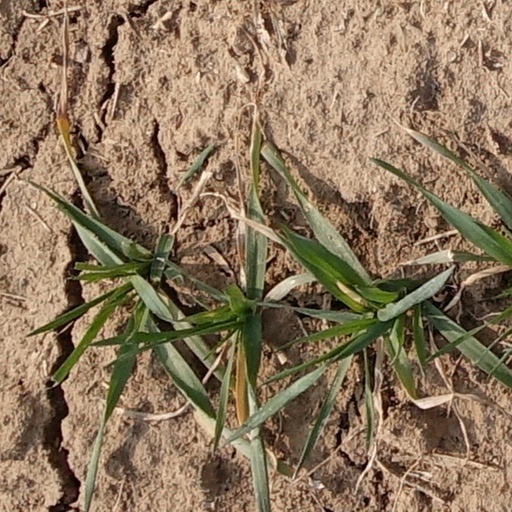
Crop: wheat